Bagua

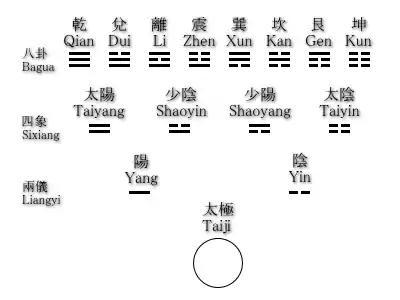
Derivation of the bagua

The four aspects are the differing levels of energy in world. Primarily they are associated with the solar terms, the two solstices and the two equinoxes. Being aspects they are also associated with the four main compass directions. Each direction is associated with a level of solar energy, and a mythological animal.